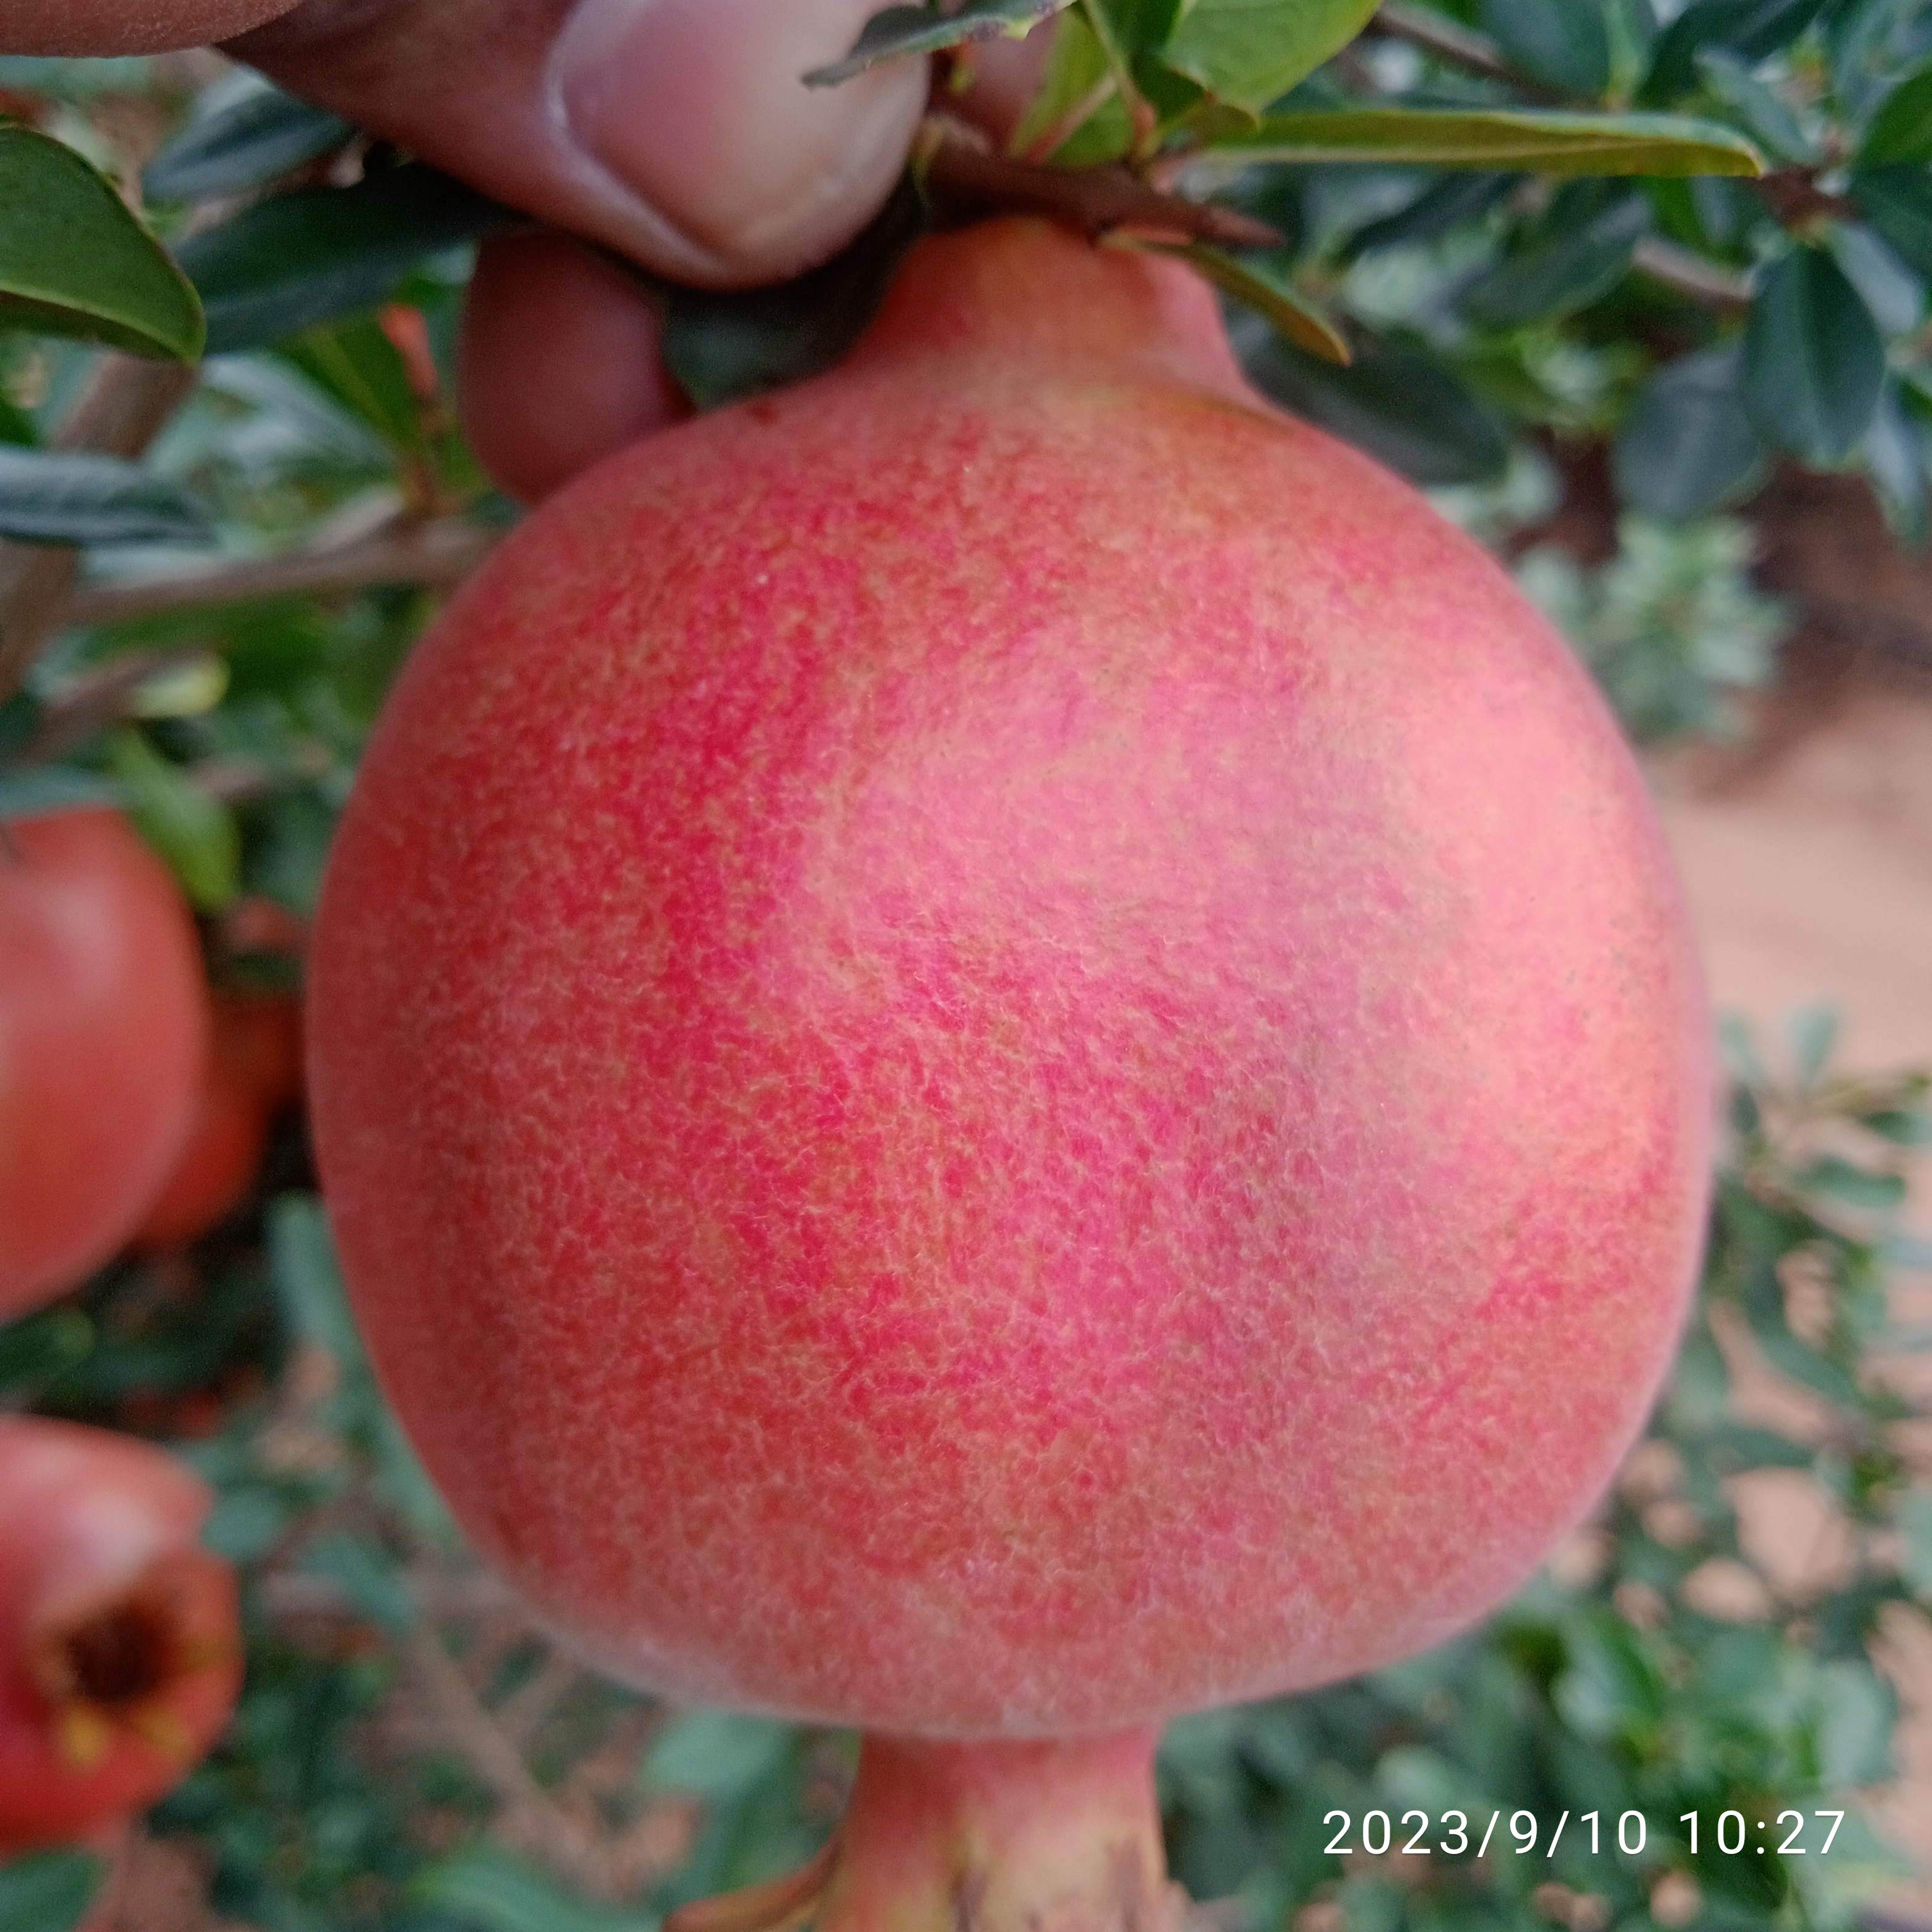
Label: Healthy